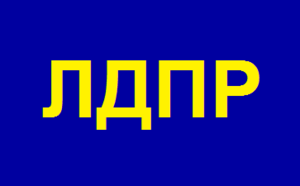
LDPR
LDPR, tidligere Ruslands Liberaldemokratiske Parti er et højreekstremt politisk parti i Den Russiske Føderation. Partilederen er grundlæggeren. Den kontroversielle Vladimir Zjirinovskij har stået i spidsen for partiet siden dets grundlæggelse i 1989.